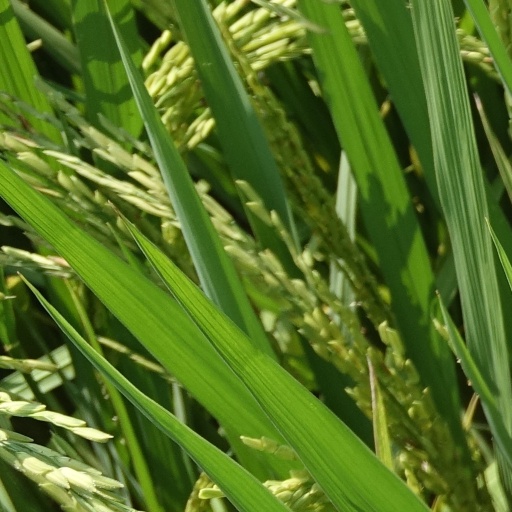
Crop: rice